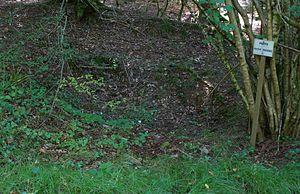
Le puits Petit Pierre.
Les puits des houillères de Ronchamp sont une série de charbonnages entrepris par les différentes compagnies minières du bassin minier de Ronchamp entre le début du XIXᵉ siècle et le milieu du XXᵉ siècle à Ronchamp, Champagney et Magny-Danigon, dans le département de la Haute-Saône en France.